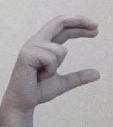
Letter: thal